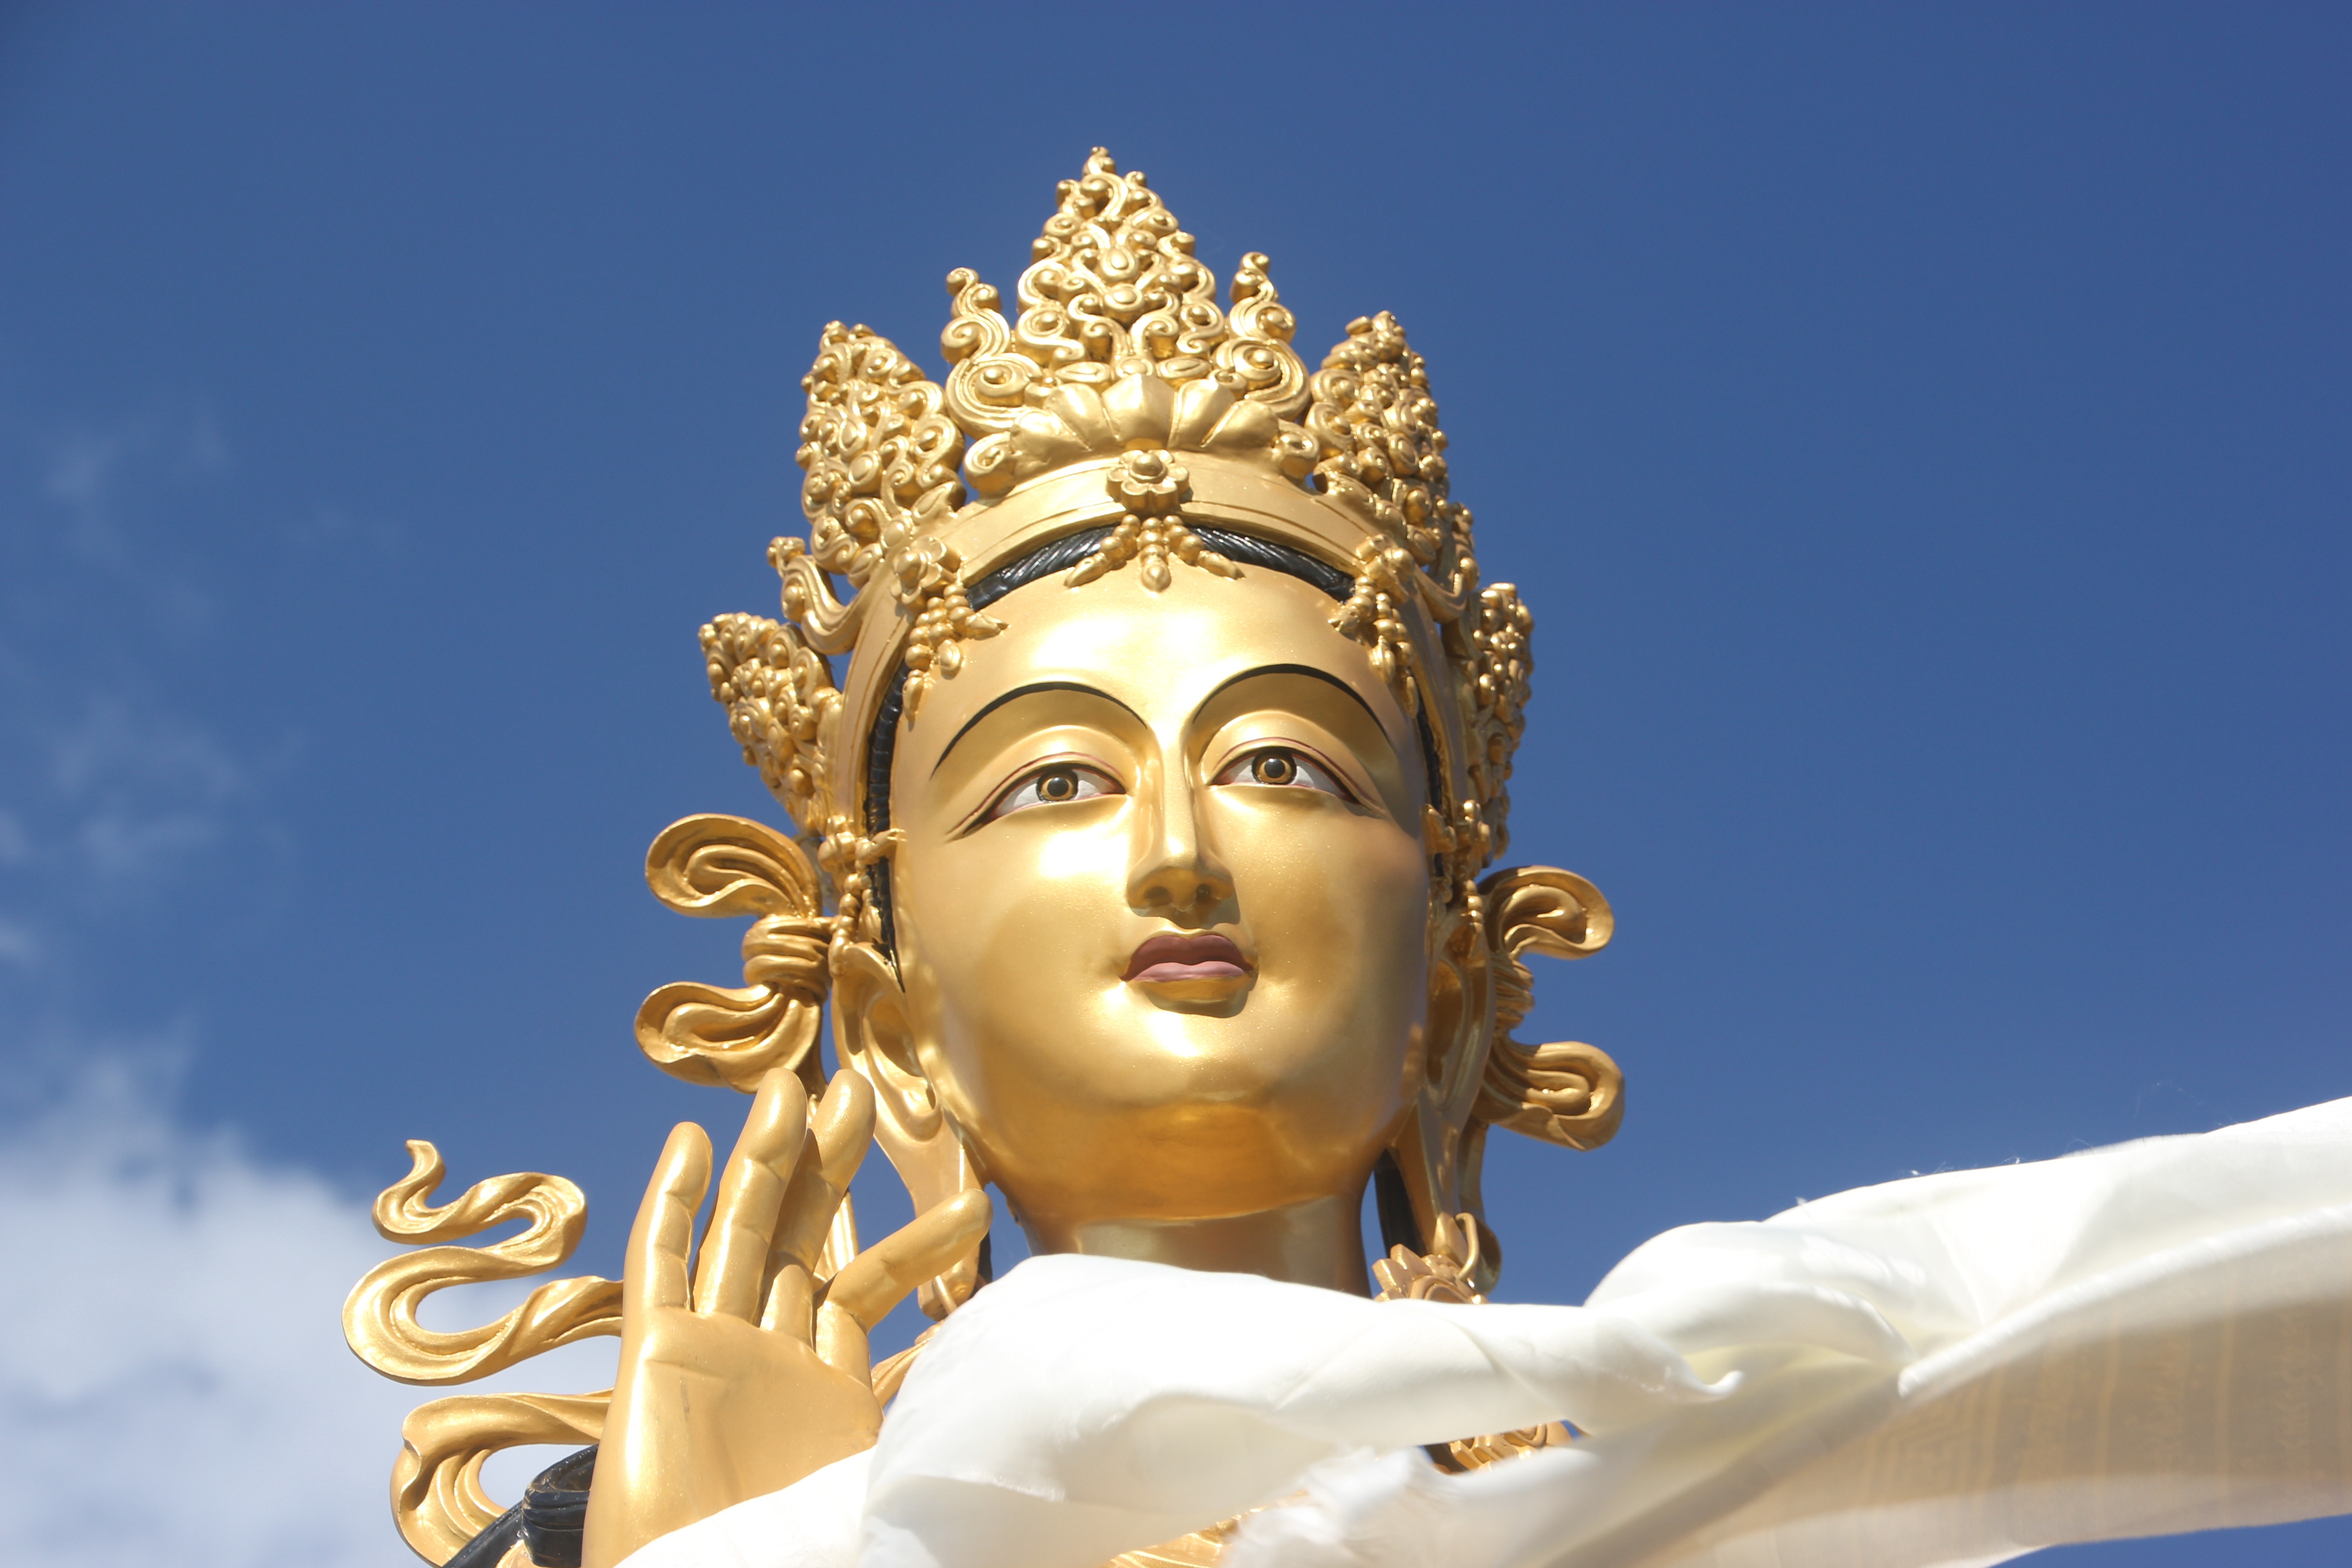
monument, statue, sculpture, temple, wat, mythology, hindu temple, bhutan, thimphu, gautama buddha, chinese god